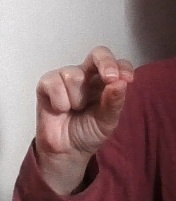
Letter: gaaf